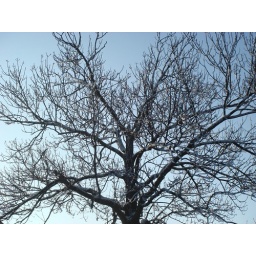
Snowy tree, with the light blue sky in the background.